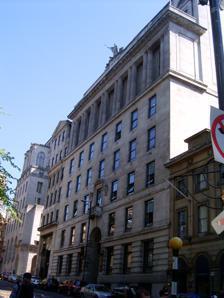
Building: Ship Canal House
Country: United Kingdom
Year built: 1927
Building in Manchester, England Ship Canal House Ship Canal House, Manchester General information Architectural style Neo-classical Location King Street , Manchester , England Coordinates 53°28′51″N 2°14′35″W / 53.4807°N 2.2431°W / 53.4807; -2.2431 Completed 1927 ( 1927 ) Client Manchester Ship Canal Company Owner Grosvenor Design and construction Architect(s) Harry S. Fairhurst Designations Listed Building – Grade II Official name Ship Canal House Designated 9 March 1982 Reference no. 1219203 Ship Canal House is a building in Manchester , England, which was built in 1927 for the Manchester Ship Canal Company . The building is located on King Street , historically the centre for Manchester's banking industry. The building was designed by Harry S Fairhurst in a neo-classical style and displays some Art Deco and Edwardian Baroque motifs, such as square windows and roof sculptures which were prevalent during the 1920s. It stands 46 metres (151 ft) tall with 11 storeys and is clad in Portland stone . It was one of the tallest office blocks in the United Kingdom when completed in 1927. The building built by J. Gerrard & Sons Ltd of Swinton was Grade II listed in 1982. Ship Canal House was sold in 2011 for £22.8 million. In 2022 it was bought by Grosvenor for £30 million. References